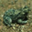
Label: frog